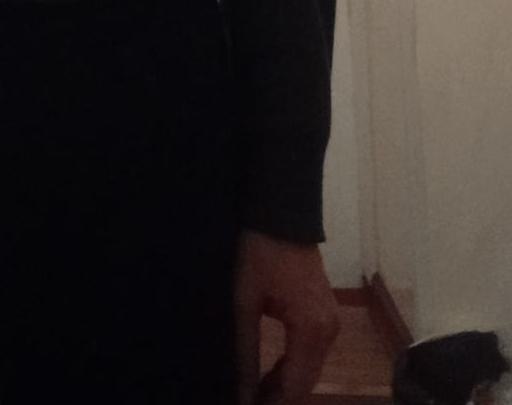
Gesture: no_gesture